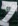
Number: 7